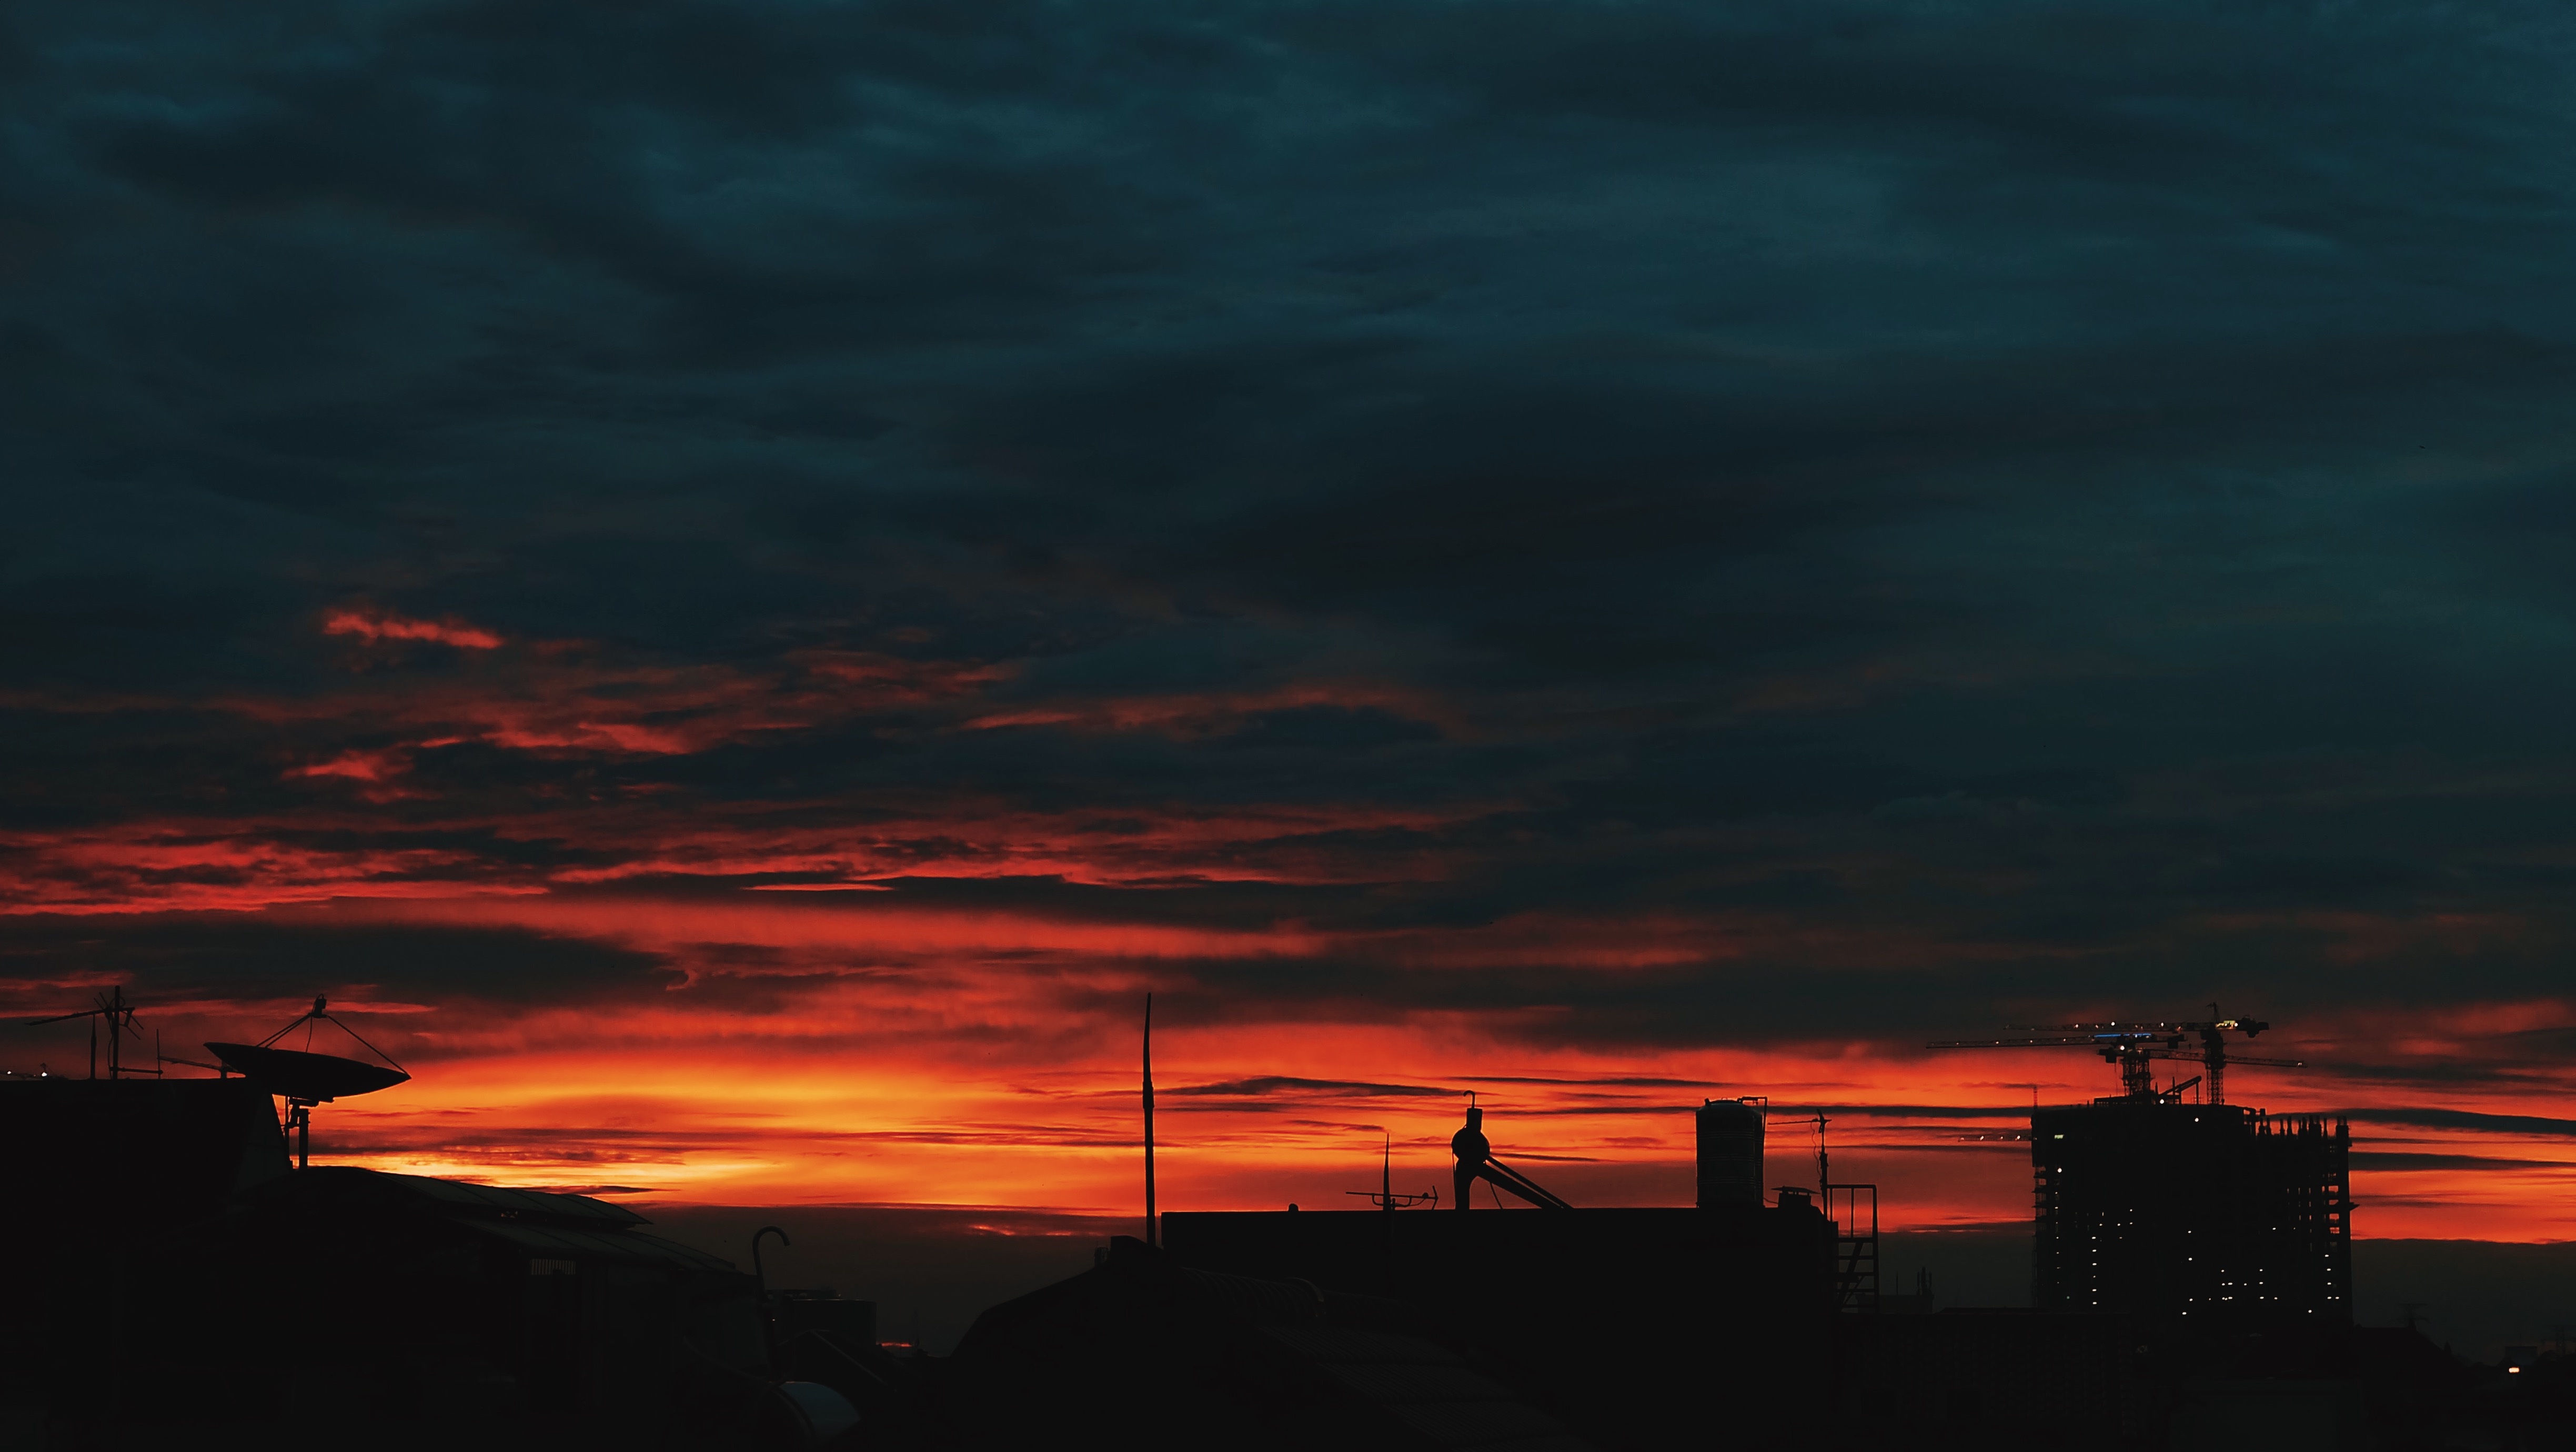
horizon, cloud, sky, sunrise, sunset, morning, dawn, atmosphere, dusk, evening, darkness, afterglow, red sky at morning